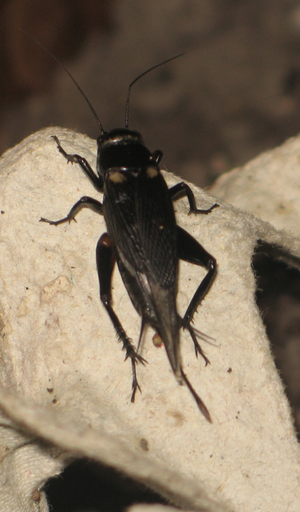
Les Gryllinae sont une sous-famille d'insectes orthoptères de la famille des Gryllidae.
Le grillon provençal est une espèce d'insectes orthoptères appartenant à la famille des Gryllidae, que l'on rencontre sur le pourtour méditerranéen.